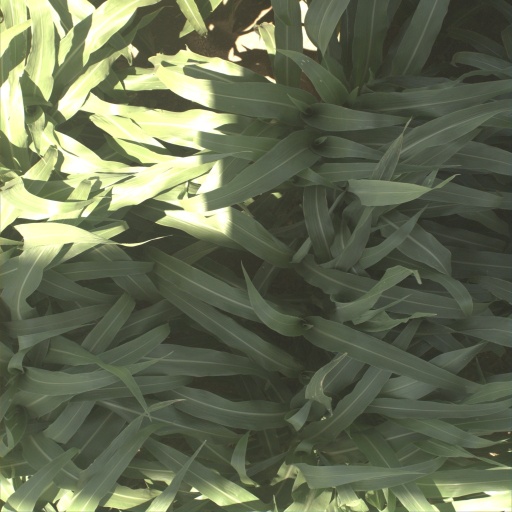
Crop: sorghum